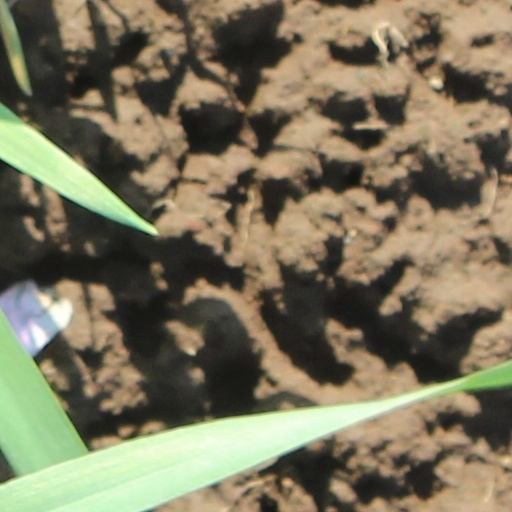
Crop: wheat